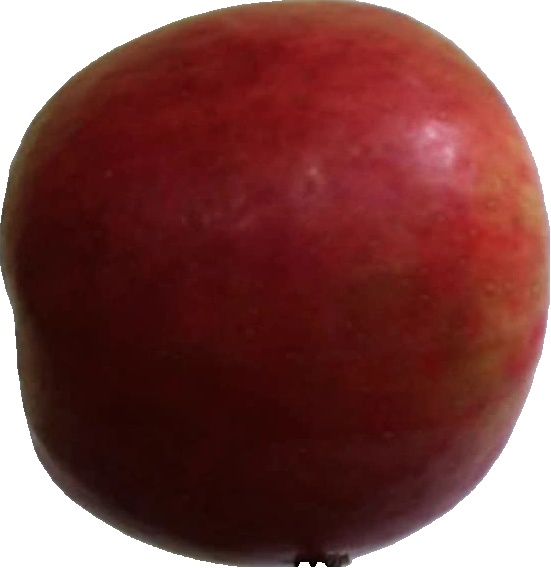
Label: apple_crimson_snow_1